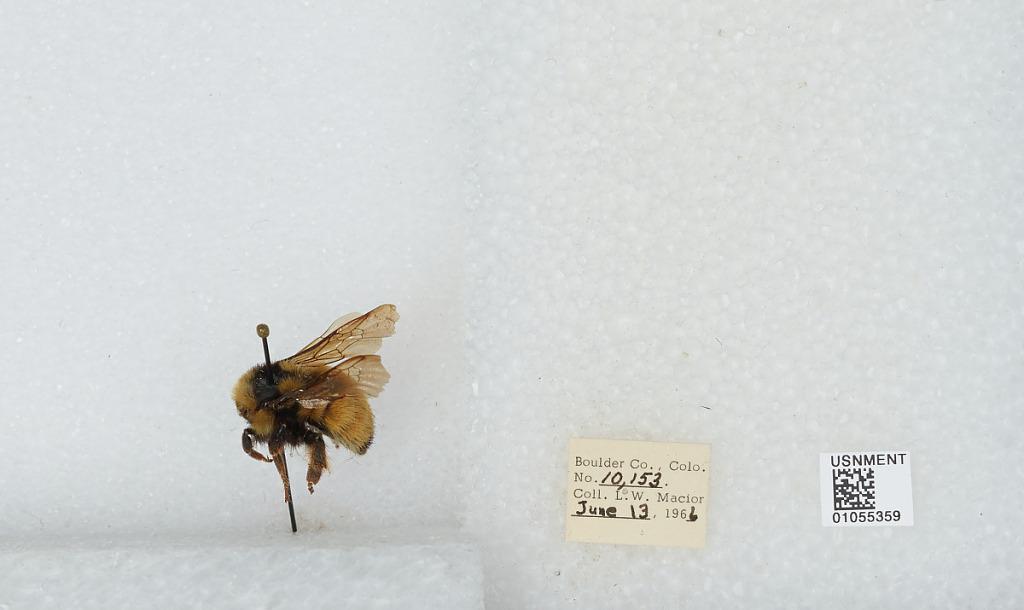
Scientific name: Bombus (Pyrobombus) bifarius Cresson
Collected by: L. Macior
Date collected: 1966-6-13
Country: United States
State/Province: Colorado
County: Boulder
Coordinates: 40.0017, -105.308